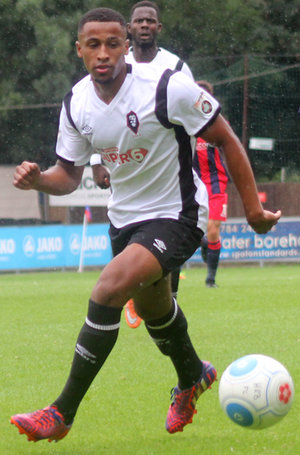
Ibou Omar Touray, abrégé Ibou Touray, né le 24 décembre 1994 à Toxteth en Angleterre, est un footballeur international gambien, possédant également la nationalité anglaise. Il évolue au poste de défenseur gauche au club de Nantwich Town.